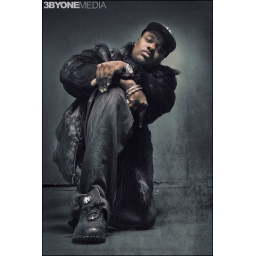
This Maroon wall was a green screen just played with the satiation in photoshop.